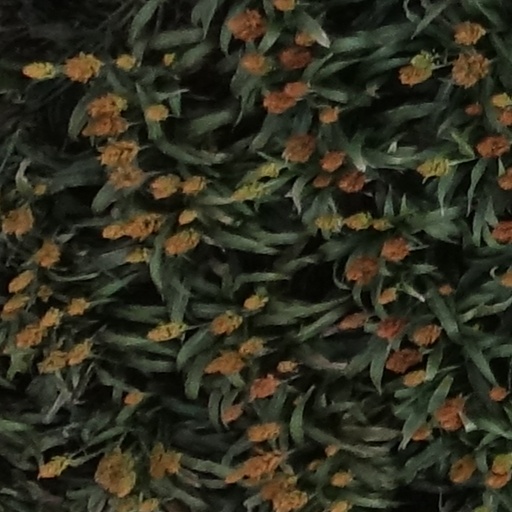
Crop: sorghum